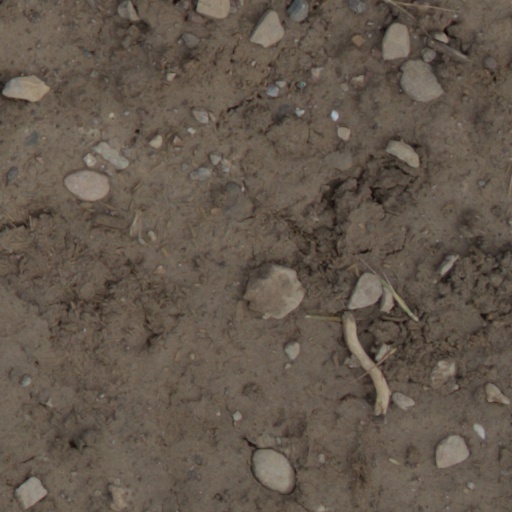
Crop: wheat